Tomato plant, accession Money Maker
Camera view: bottom (45 deg); turntable rotation: 240 degrees
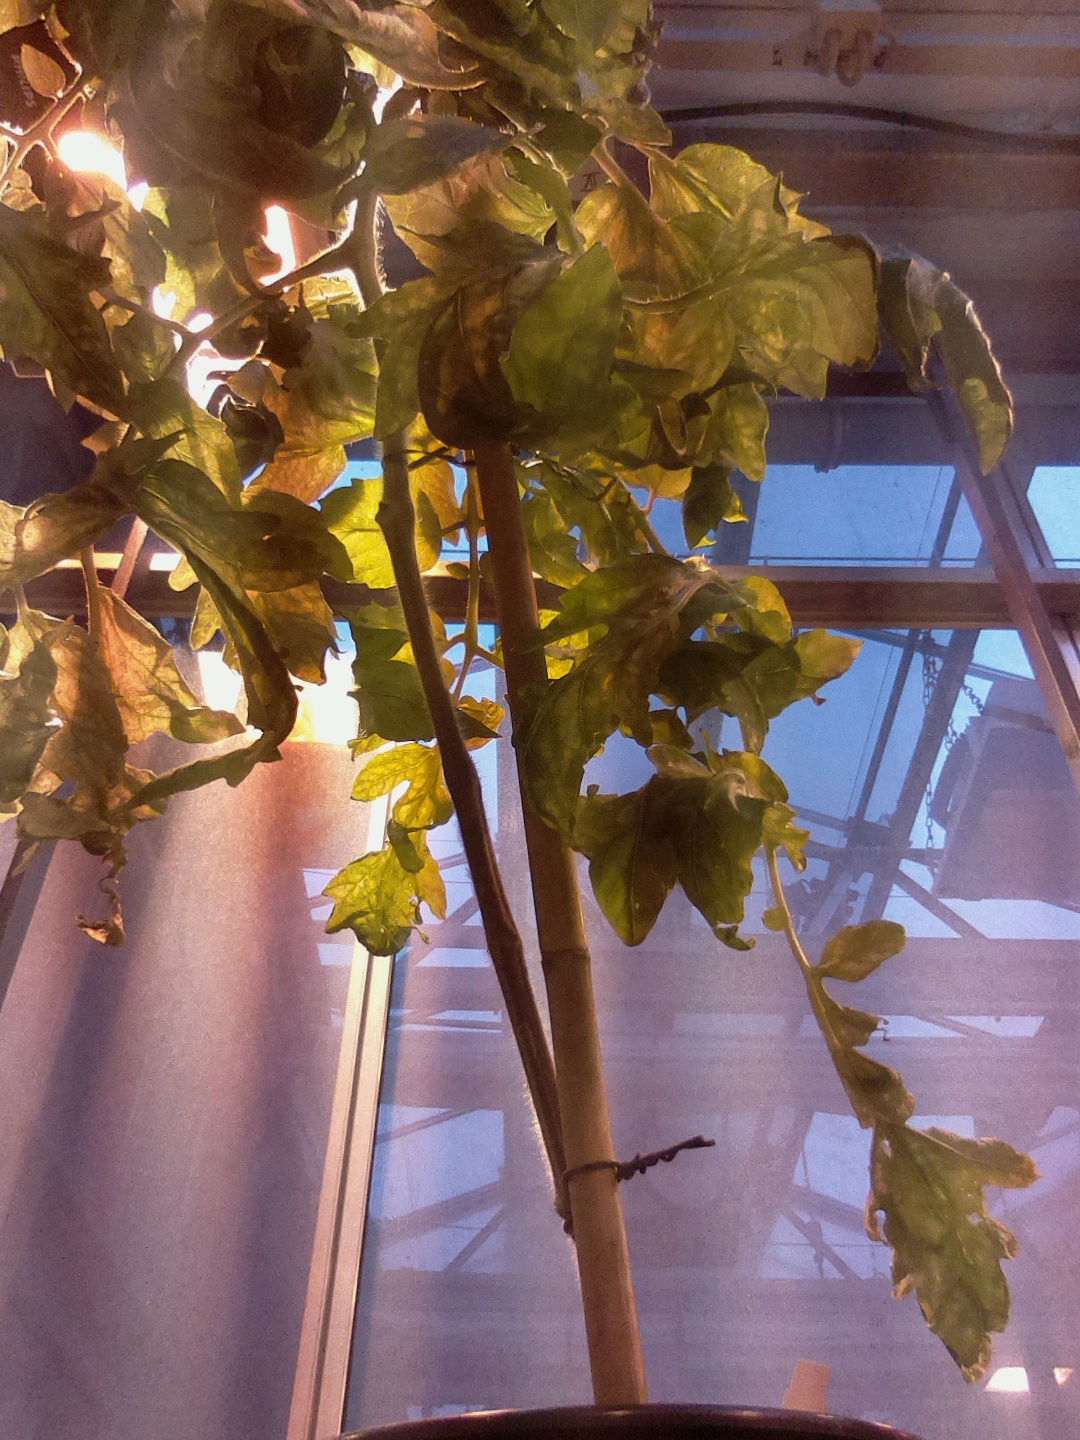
BBCH growth stage 74: 40%-50% of final fruit size